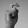
ASL letter: X